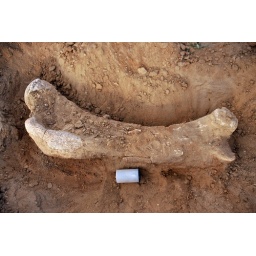
a fossil found by John Barnes. The white plastic film canister is 5cms long